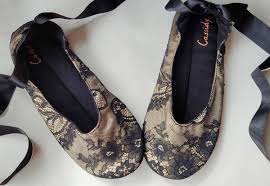
Label: Ballet Flat